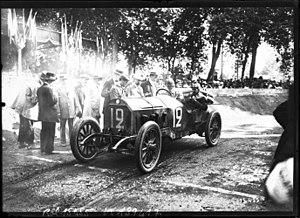
Circuit de la Sarthe 23/7/11, Deydier sur Cottin-Desgouttes [Grand Prix de France].
La Course de côte de Val-Suzon était une compétition automobile organisée par l'Automobile Club Bourguignon et disputée dans le département de la Côte-d'Or, à une vingtaine de kilomètres au nord-ouest de Dijon, le plus souvent à la fin du mois de juin ou de celui de juillet.
Georges, Émile Deydier, né le 18 octobre 1883 à Vinsobres et mort à une date inconnue, est un pilote de course français du XXᵉ siècle, spécialiste de courses de côte.
Cottin & Desgouttes était un constructeur automobile français dont l'activité eut lieu de 1904 à 1933.